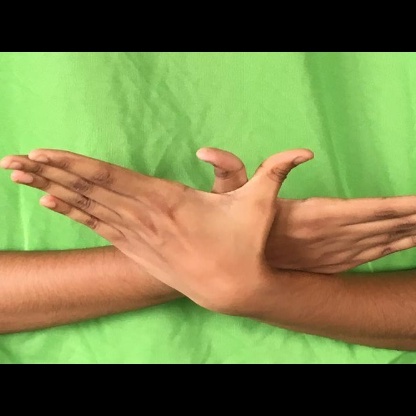
Mudra: Garuda